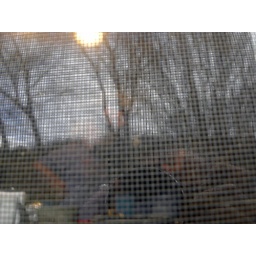
A smile is the light in the window of your face that tells people you're at home. ~Author Unknown